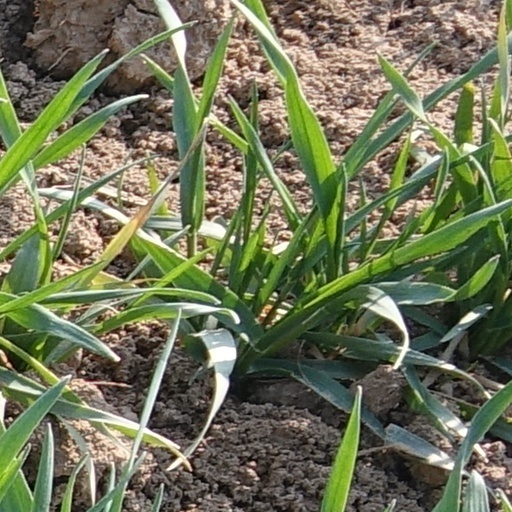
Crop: wheat